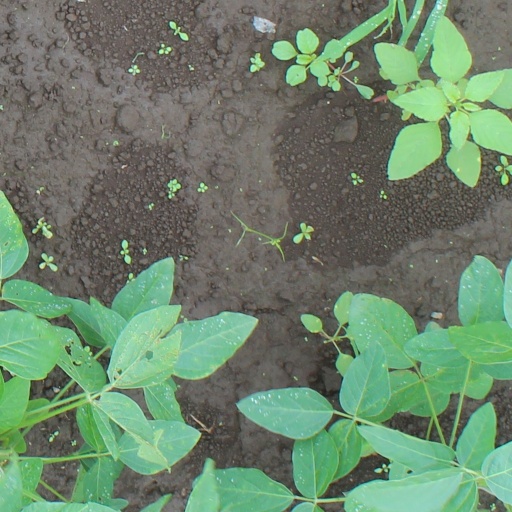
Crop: soybean